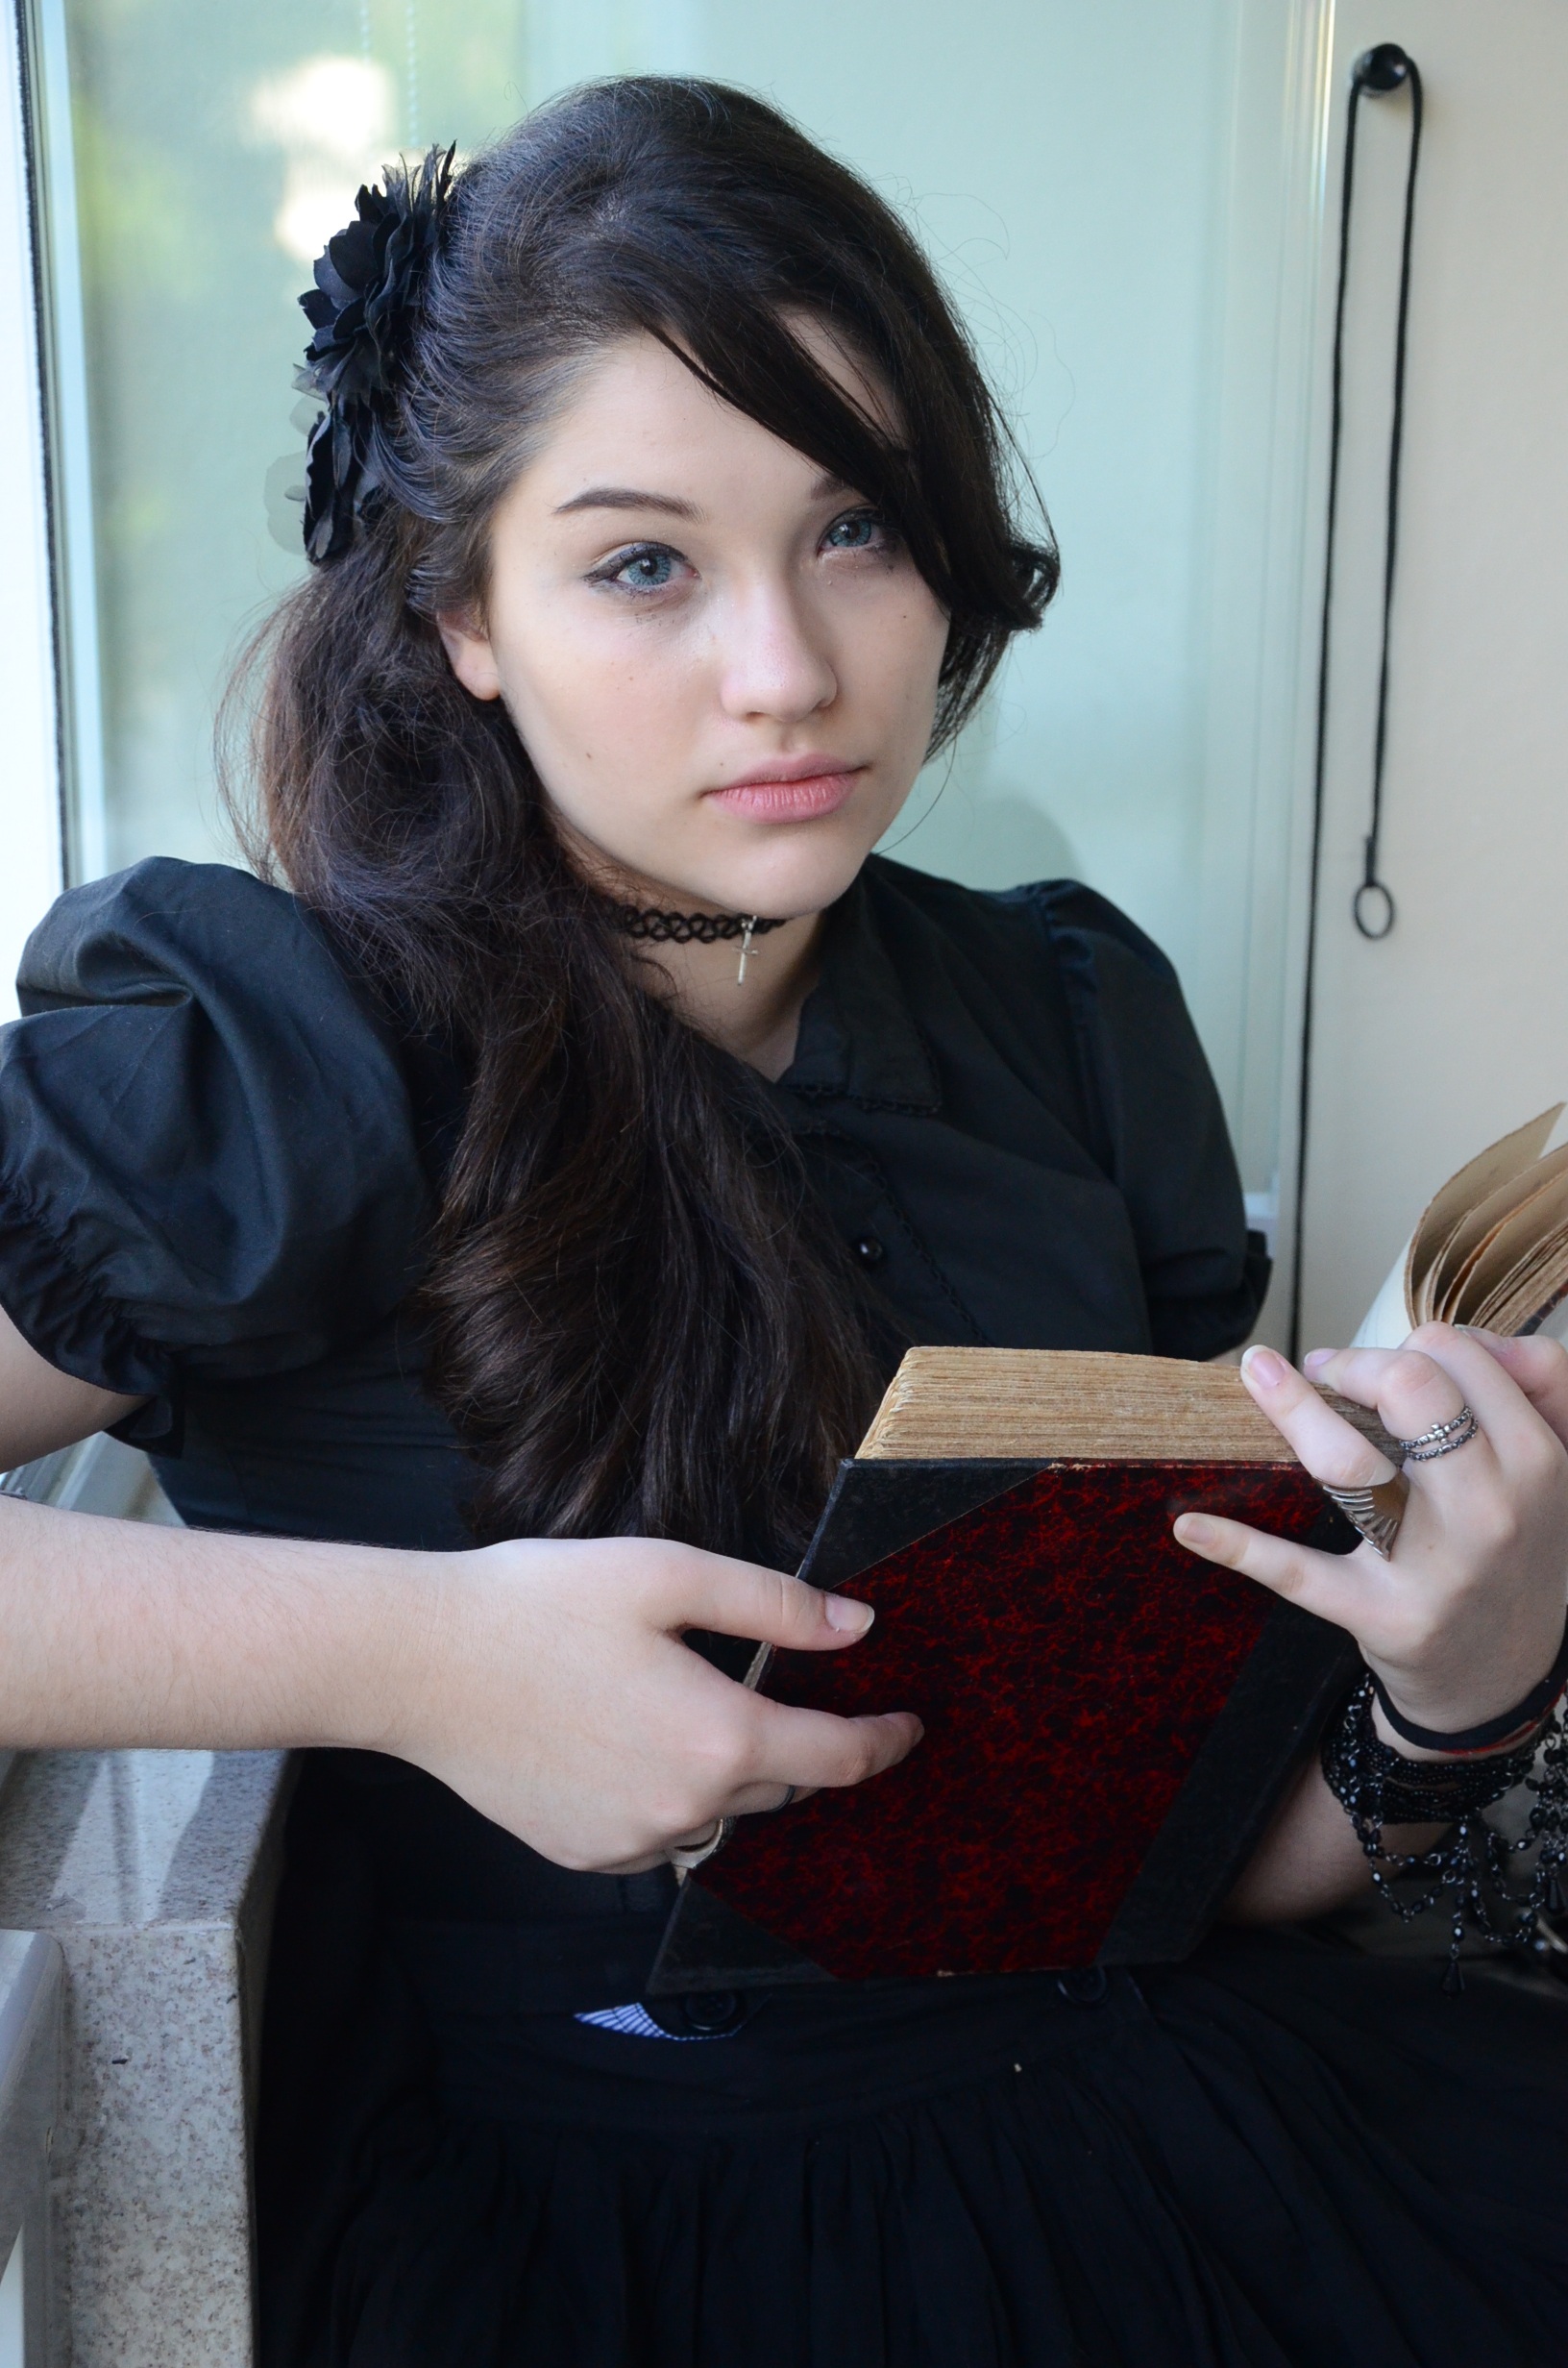
book, read, person, girl, woman, hair, reading, leg, portrait, model, fashion, clothing, black, lady, hairstyle, long hair, human body, black hair, dress, thigh, look, beauty, lolita, dressed in black, knowledge, contempt, would be, abdomen, photo shoot, brown hair, art model